Stakes (miniseries)

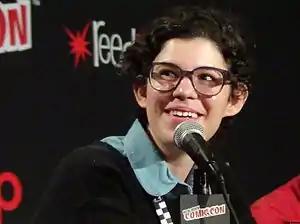
Former series storyboard artist Rebecca Sugar temporarily returned to the show as a songwriter and voice actress. Her song "Everything Stays" was met with critical praise.

"Stakes" was met with mostly positive reviews, although a few commentators felt that the miniseries did not meet expectations. Charlie Jane Anders of io9 applauded the miniseries, noting that it is an interesting meditation on the concept of change, as well as the on philosophical idea that everything is cyclical. In regards to the art and direction of the miniseries, Anders wrote: "There is so much insane gorgeous imagery in this [miniseries], including a ton of really fantastic dream sequences. This show is really pushing its limits in terms of pure visual artistry." Anders noted that, while some fans of the show have been suffering from ""Adventure Time" fatigue"—largely based on the belief that the show has not moved forward since Finn met his father—"Stakes" "really feels like a rejoinder to the people who complain the show isn’t moving fast enough with its plots". Writing for "Vox", Emily VanDerWerff wrote highly of the miniseries, arguing that it was an excellent example of the coming-of-age story that "shows off the kids series' emotional maturity". She did note that the miniseries is "less a cohesive whole than a bunch of short stories that feel as if they accidentally add up to something bigger", and that the need for every installment to exist as a self-contained unit made "Stakes" "a little clunky". With that being said, she felt that it ended up being "suitably epic" and "rich with metaphor". Ultimately, VanDerWerff felt that the moral message of the miniseries was: "Change is good. Growth is good. Supporting others' growth is good. And accepting others when they need to change is the best thing you can do."